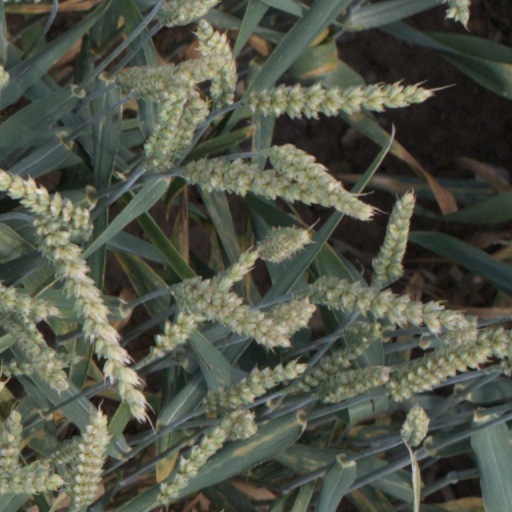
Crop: wheat